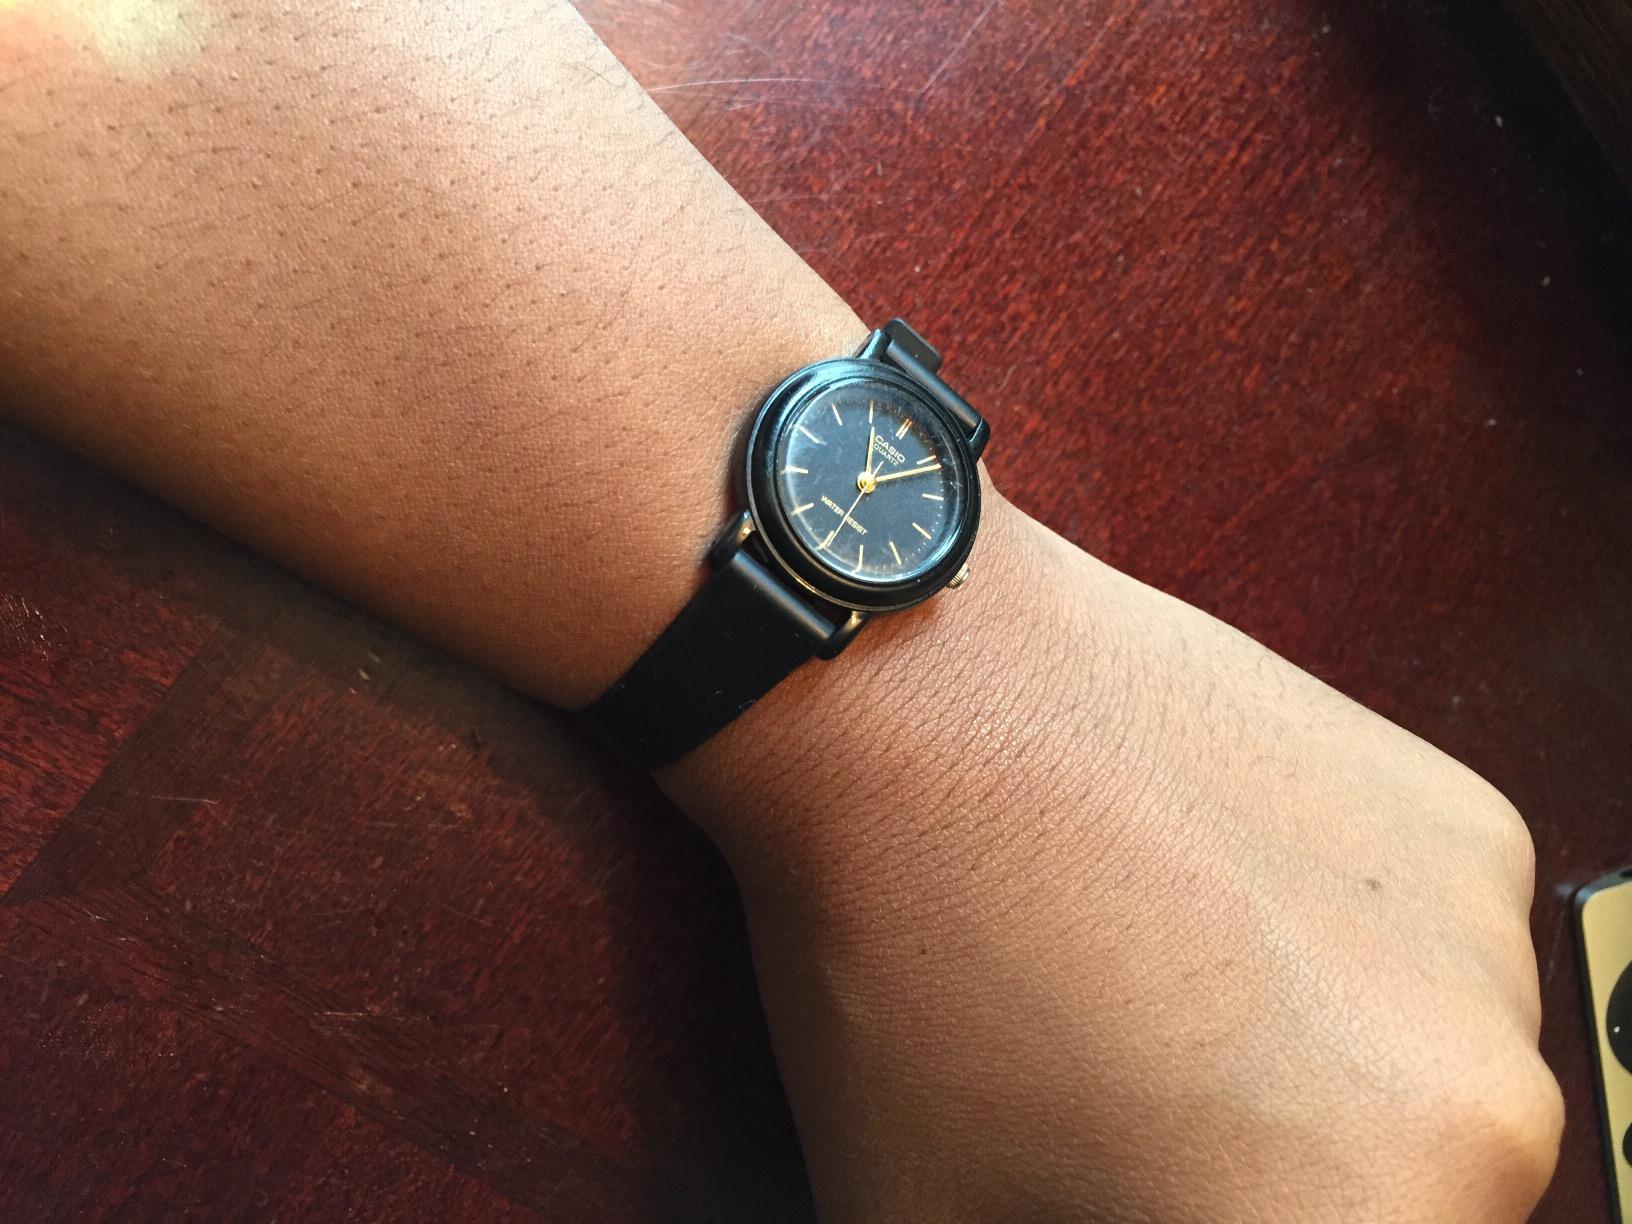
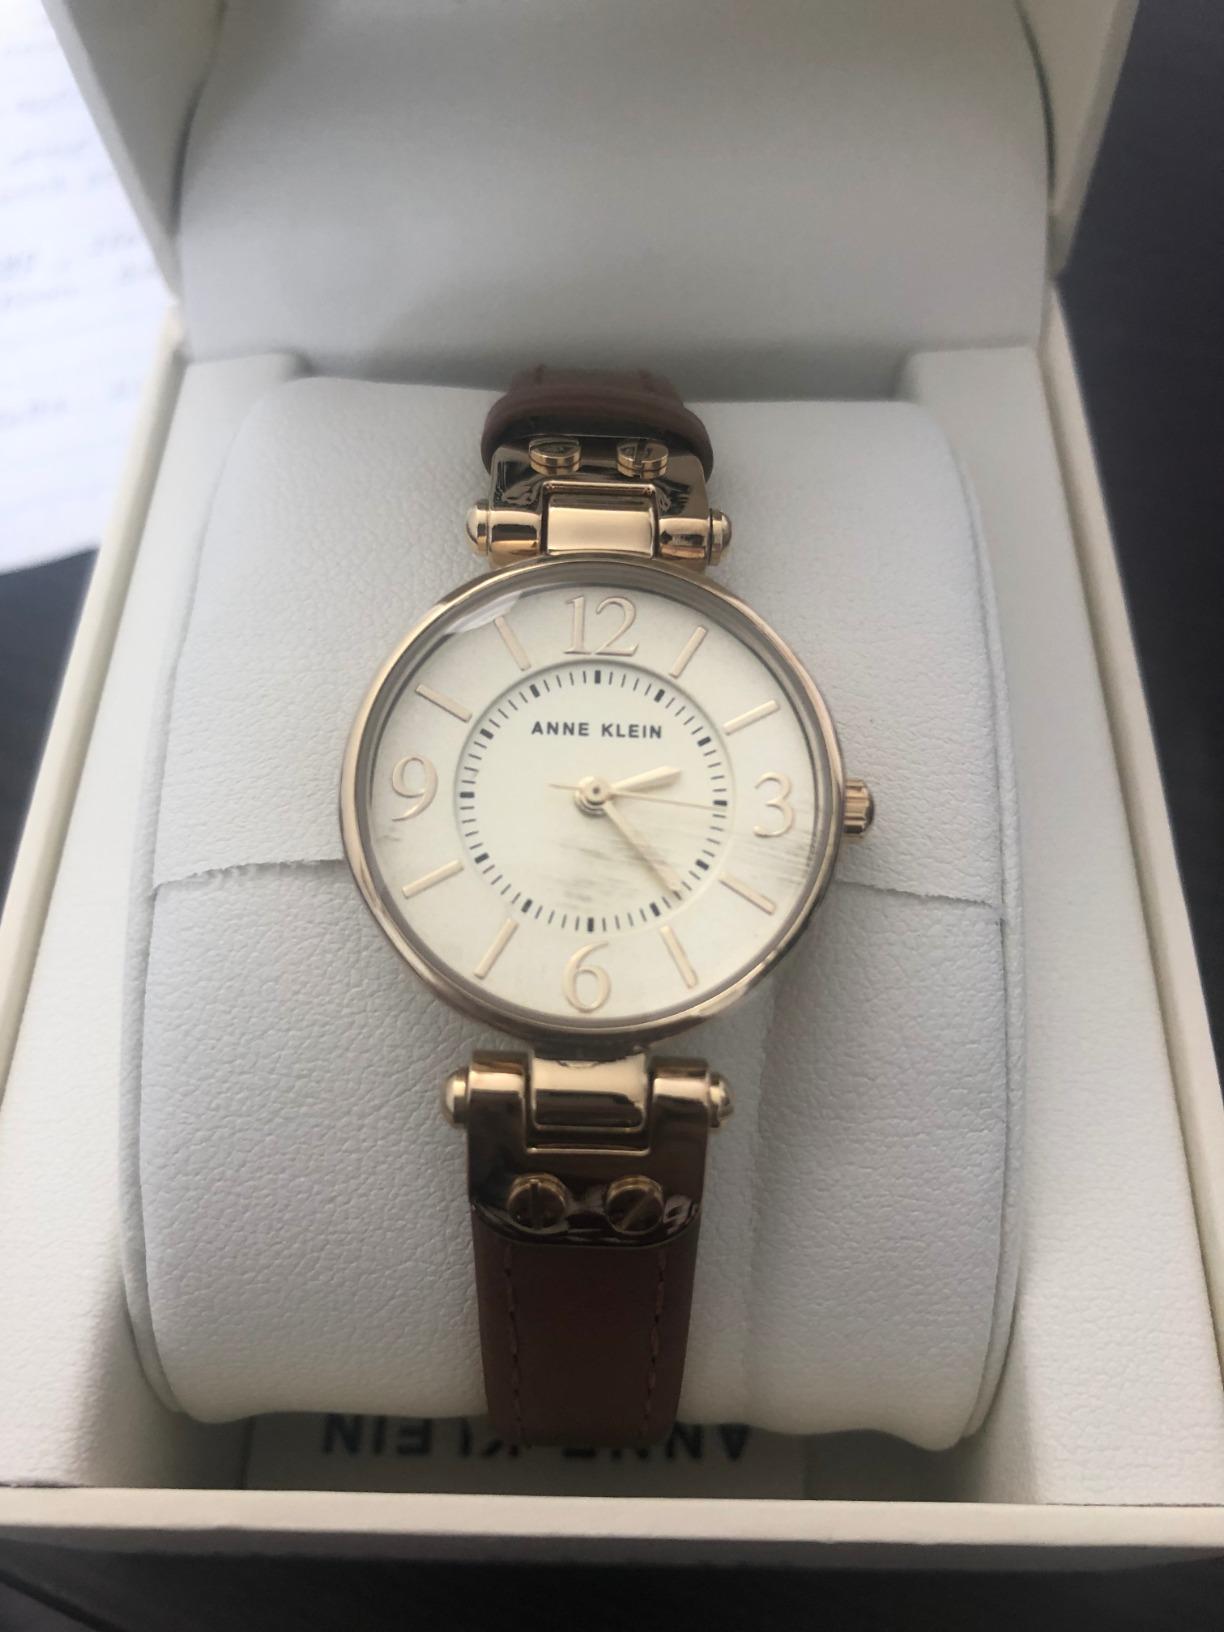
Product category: accessories_watch
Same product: no